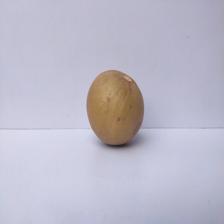
Size: Large